Appleby Matthews

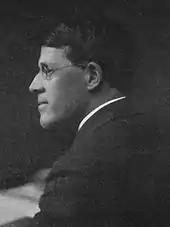
Appleby Matthews

Thomas Appleby Matthews (30 August 1884 – 22 June 1949) was an English conductor and organist.